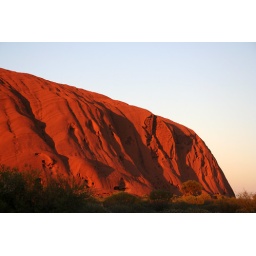
Another shot of sunrise at Uluru (Ayers Rock), with the rock glowing red in the sun.